Futures studies

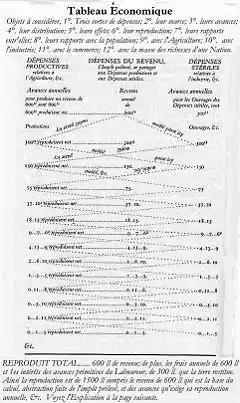
The original visualization of the "Tableau Economique" by Quesnay, 1759

Johan Galtung and Sohail Inayatullah argue that the search for grand patterns goes all the way back to Sima Qian (145–90 BC) and Ibn Khaldun (1332–1406). Early western examples include Sir Thomas More's "Utopia" (1516) in which a future society has overcome poverty and misery.